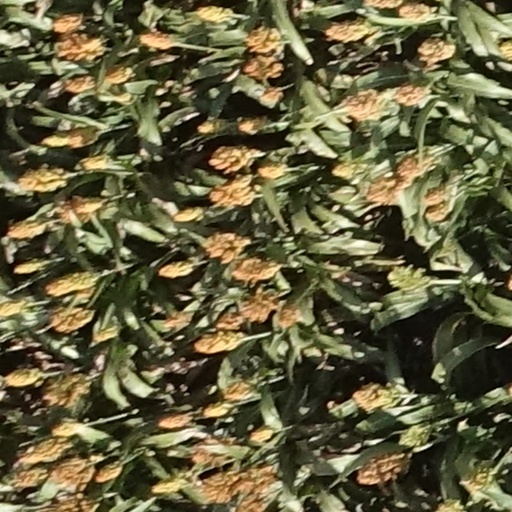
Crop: sorghum